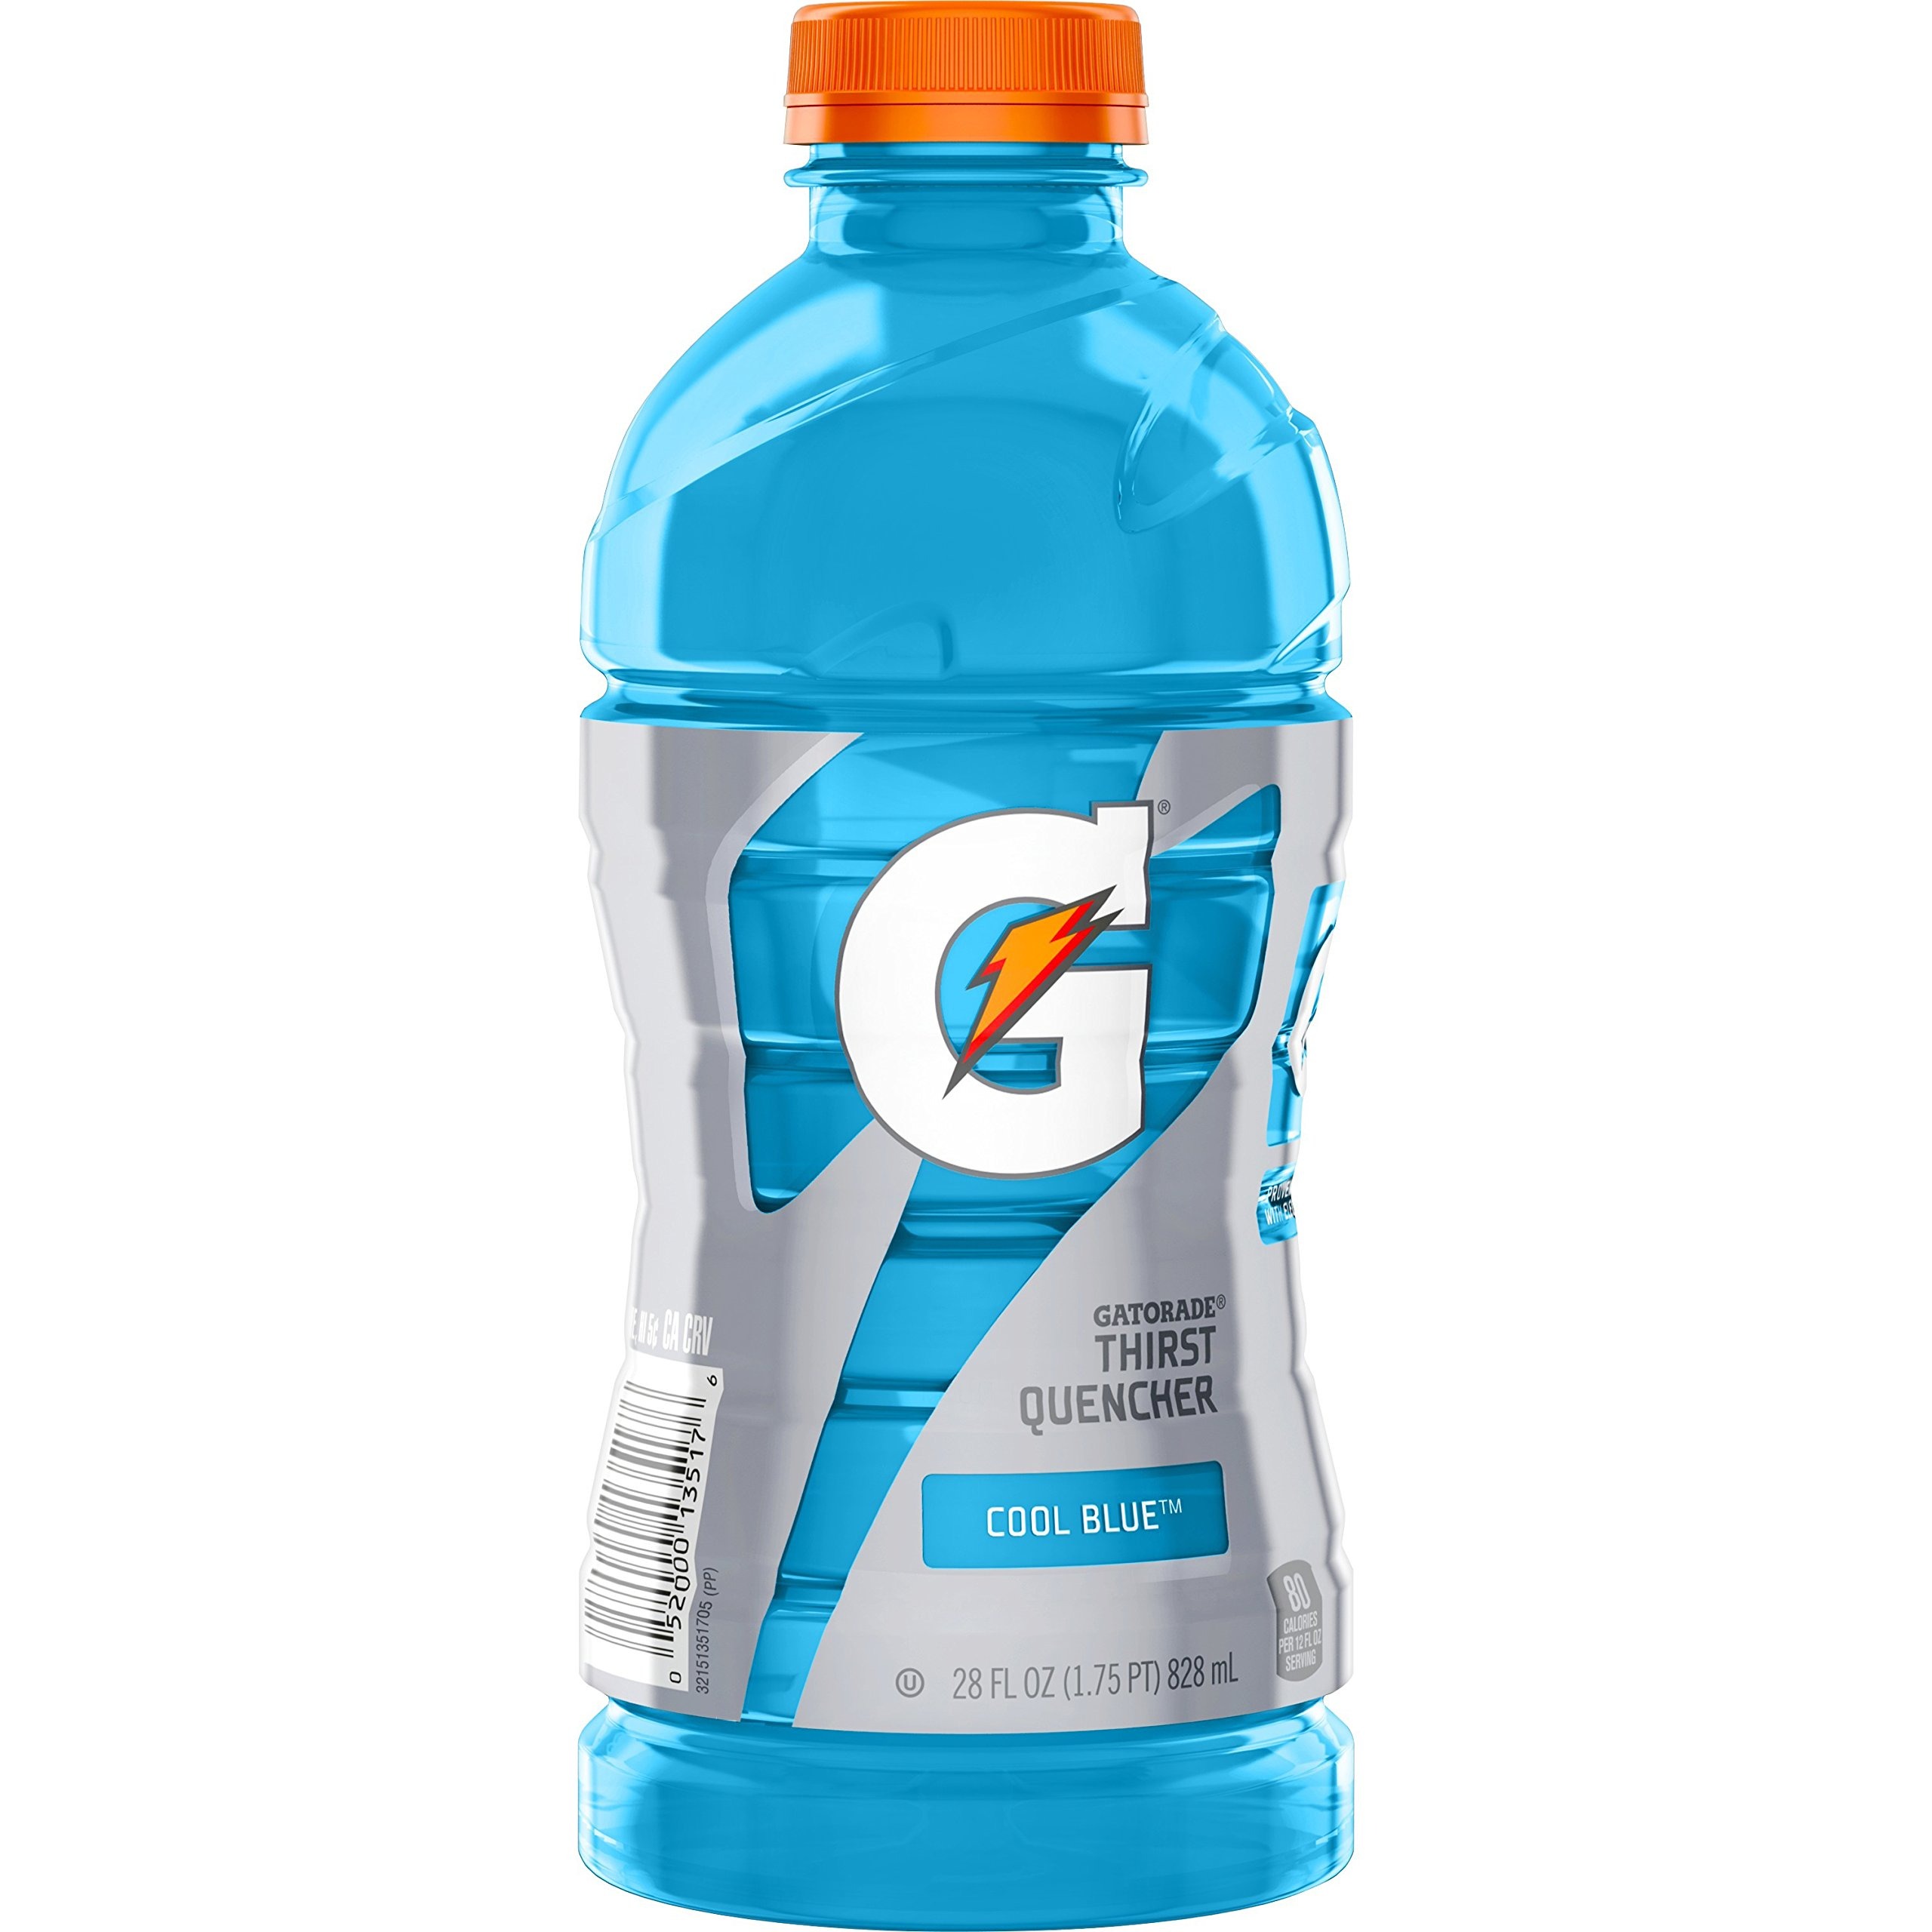
Item Name: Gatorade Thirst Quencher, Cool Blue, 28 oz Bottle
Bullet Point 1: When you sweat, you lose more than water. Gatorade Thirst Quencher contains critical electrolytes to help replace what's lost in sweat.
Bullet Point 2: Top off your fuel stores with carbohydrate energy, your body's preferred source of fuel.
Bullet Point 3: Tested in the lab and used by the pros.
Bullet Point 4: Cool Blue flavor
Bullet Point 5: 28 ounce bottle
Value: 28.0
Unit: Ounce

Price: 1.99